Proto-writing

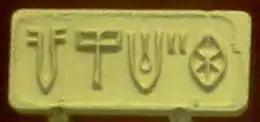
Typical "Indus script" seal impression showing an "inscription" of five characters

The Vinča symbols (6th–5th millennia BC) are an evolution of simple undeciphered symbols first attested during the 7th millennium BC from Vinča culture. Over time, the symbols gradually became more complex, ultimately culminating in the Tărtăria tablets. The symbols went out of use around 3500 BC.